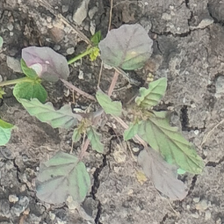
Weed species: Punarnava _(Boerhaavia diffusa)